Scottish Government

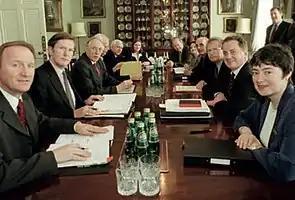
Following the Scotland Act 1998, Donald Dewar became First Minister and led the first Scottish Government since 1707.

In 1997, the Labour Party returned to government, with Tony Blair as Prime Minister, and had included the establishment of a Scottish Parliament in its manifesto for the 1997 general election, which they won with a landslide majority of 179. Blair held a referendum on Scottish devolution in September 1997, with 1,775,045 people (74.2%) voting in favour in contrast to 614,400 (25.7%) voting against the proposal. The referendum result was recognised, and the Scotland Act 1998 created both a Scottish Parliament and a Scottish Executive, with many of the functions of the Secretary of State for Scotland being transferred to the Scottish Ministers, accountable to a devolved Scottish Parliament. The new parliament and Scottish Executive were also to have control over tax varying powers, and full legislative control over areas such as healthcare, education, policing, Scots law, environment, housing, local government, culture and some aspects of transportation, amongst others.